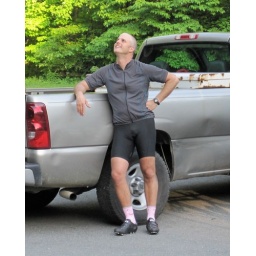
A fashion plate in pink socks